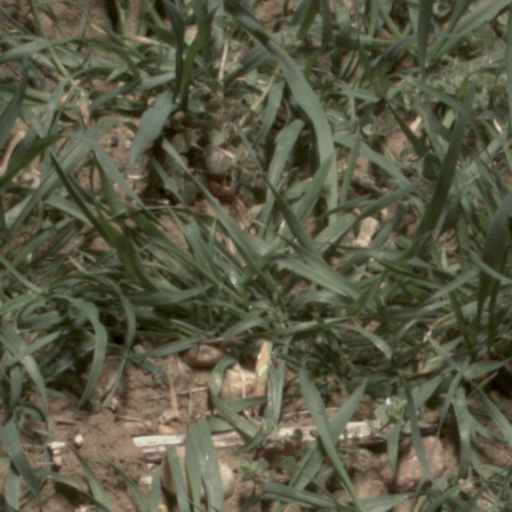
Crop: wheat